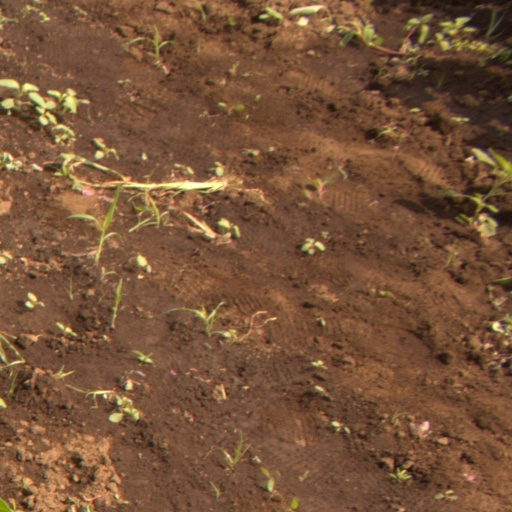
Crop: soybean